William Melville

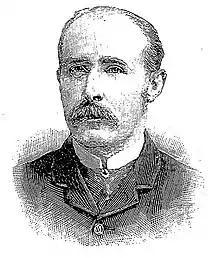

William Melville (25 April 1850 – 1 February 1918) was an Irish law enforcement officer and the first chief of the British Secret Service Bureau.